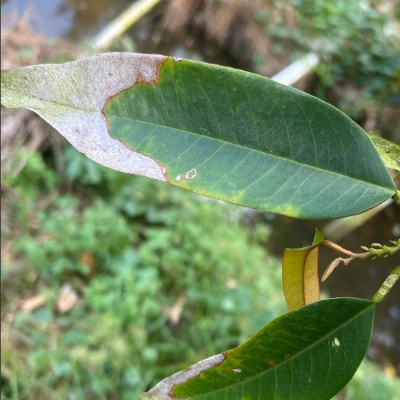
Label: Leaf_Blight